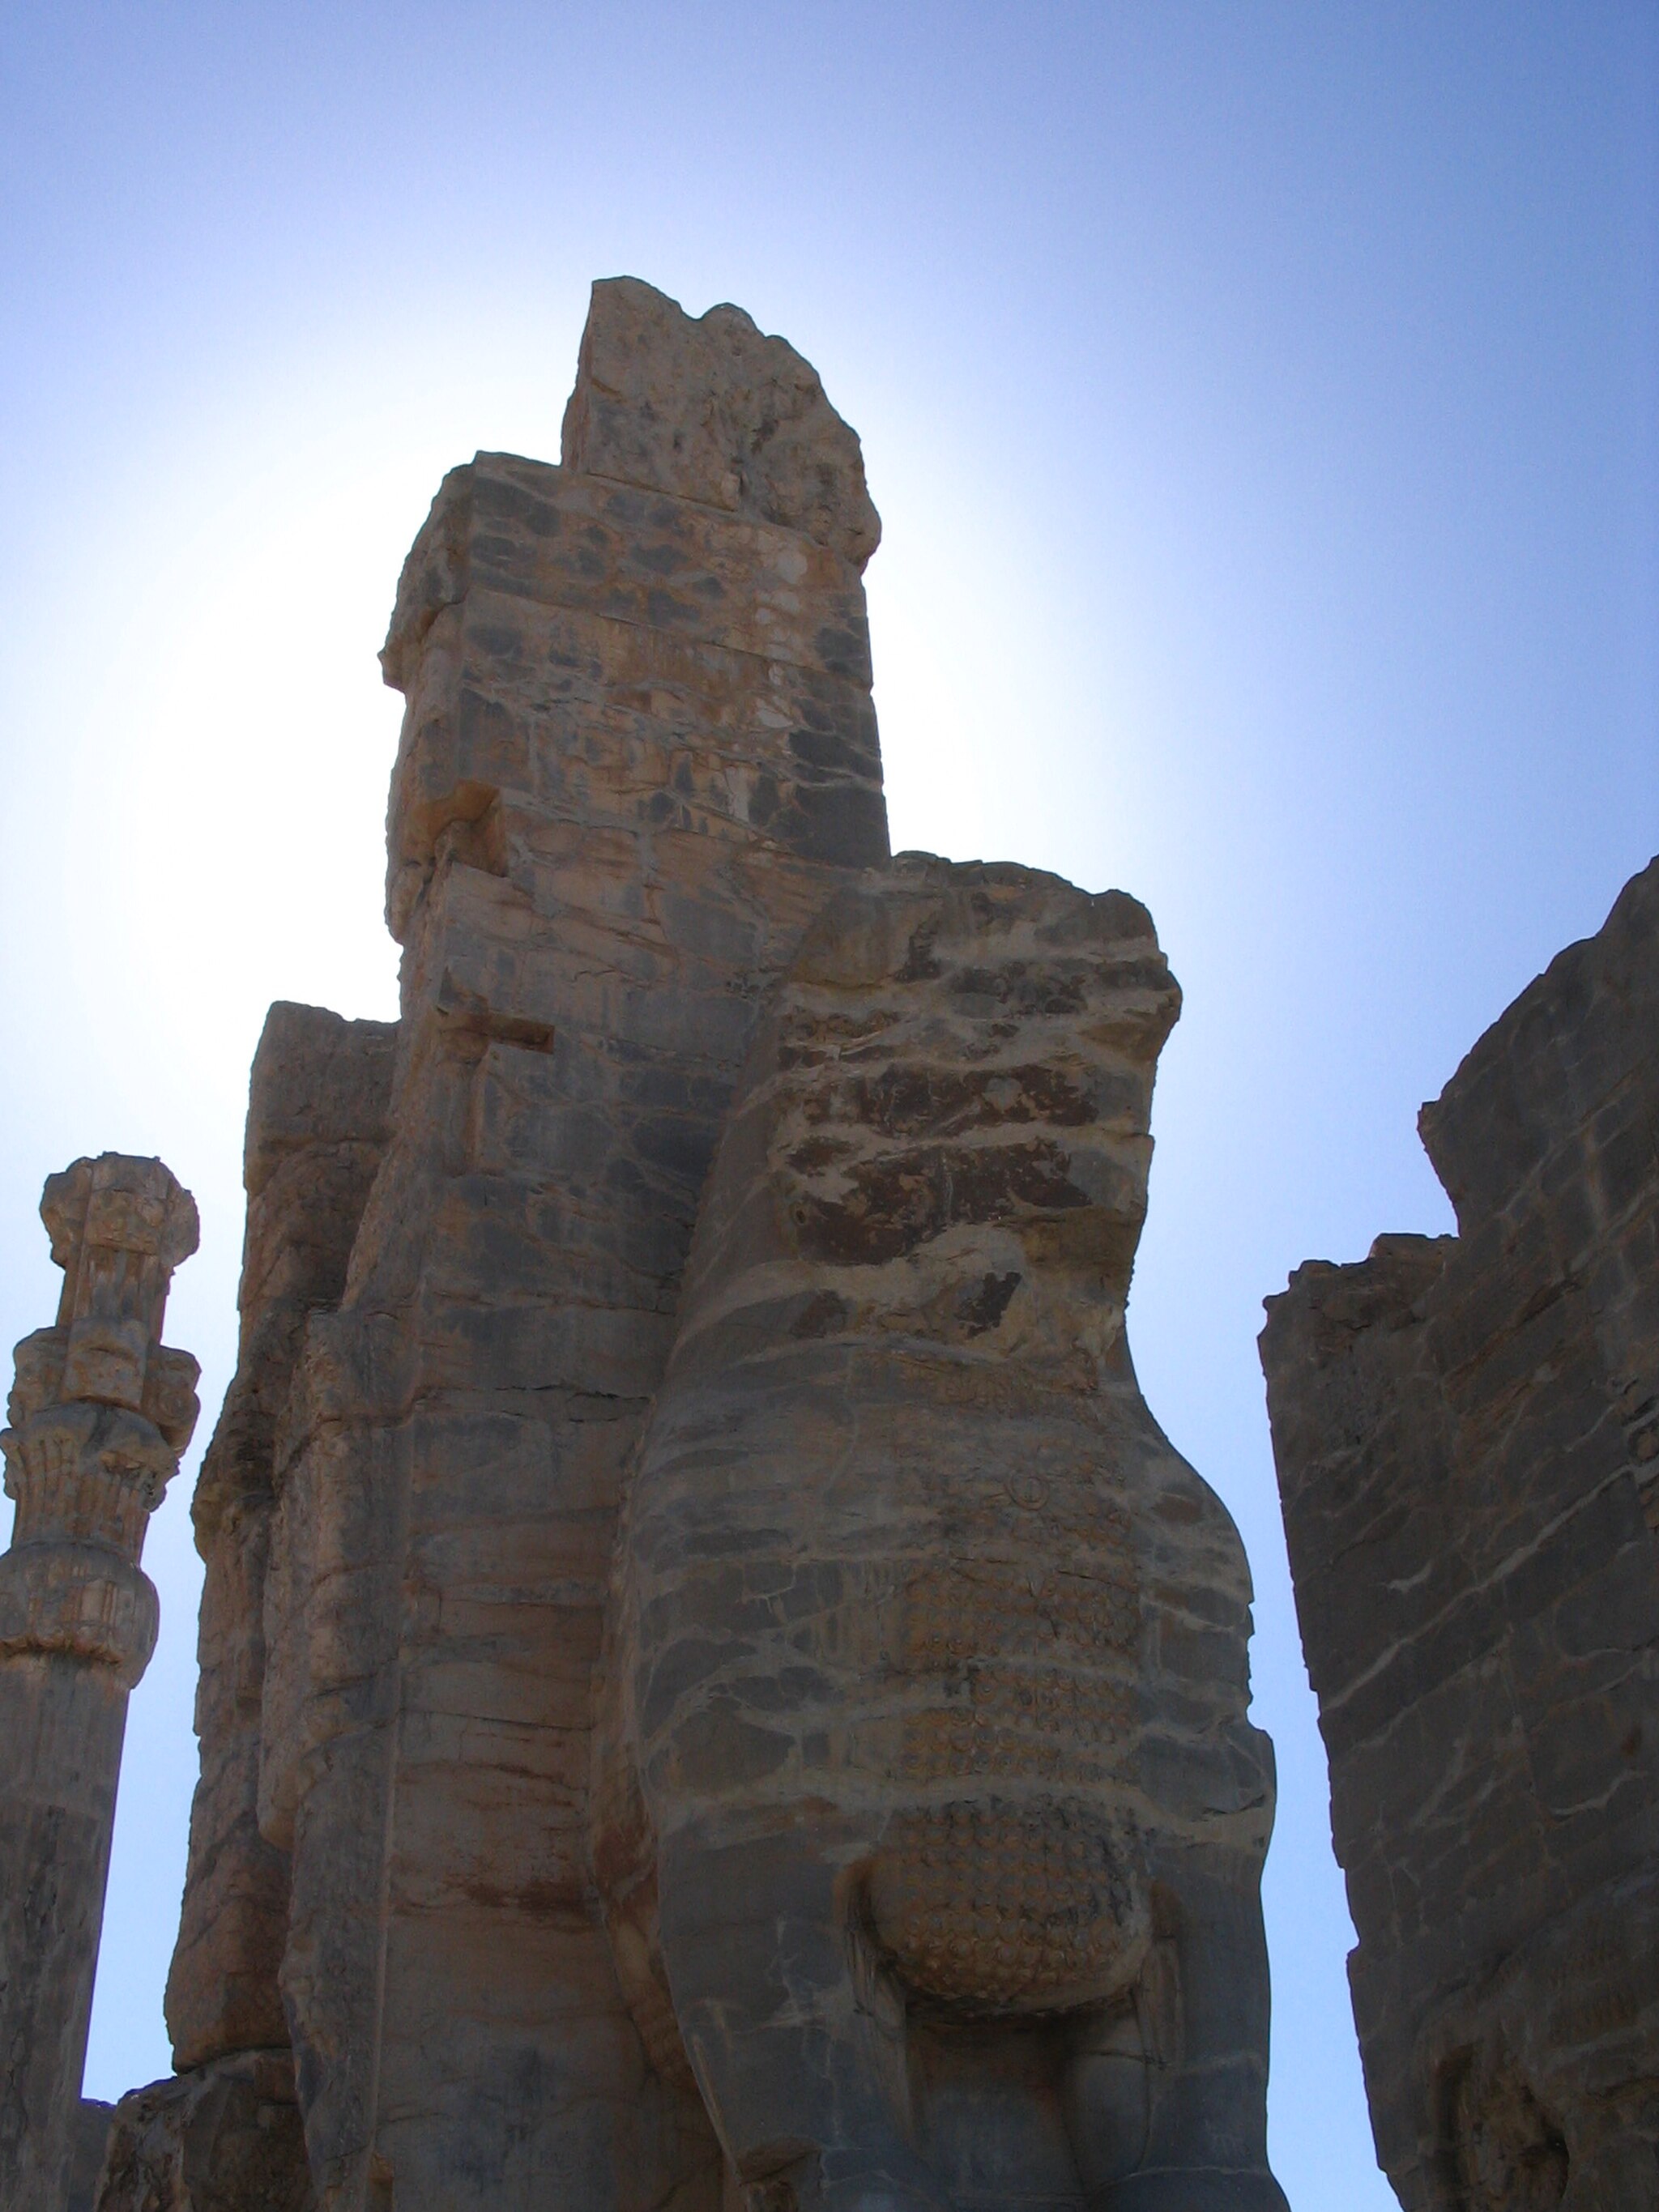
Title: Ruins of Persepolis 35
Description: Ancient Persian city of Persepolis
Date: 2005-06-08 13:01
Categories: Taken with Canon PowerShot A75, Flickr images reviewed by File Upload Bot (Magnus Manske), Files with coordinates missing SDC location of creation, 2005 in Persepolis, Details of Gate of All Nations